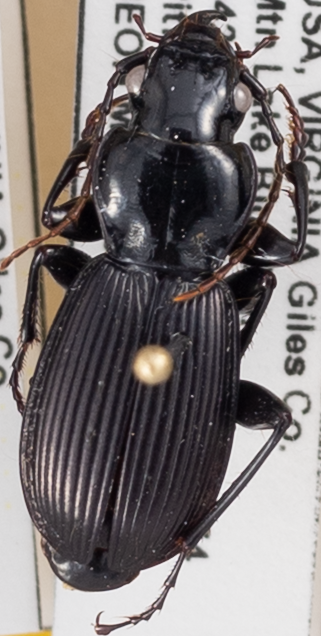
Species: Pterostichus moestus
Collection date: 2021-07-27
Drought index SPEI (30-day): -2.09
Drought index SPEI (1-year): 0.272
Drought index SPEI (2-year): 0.9